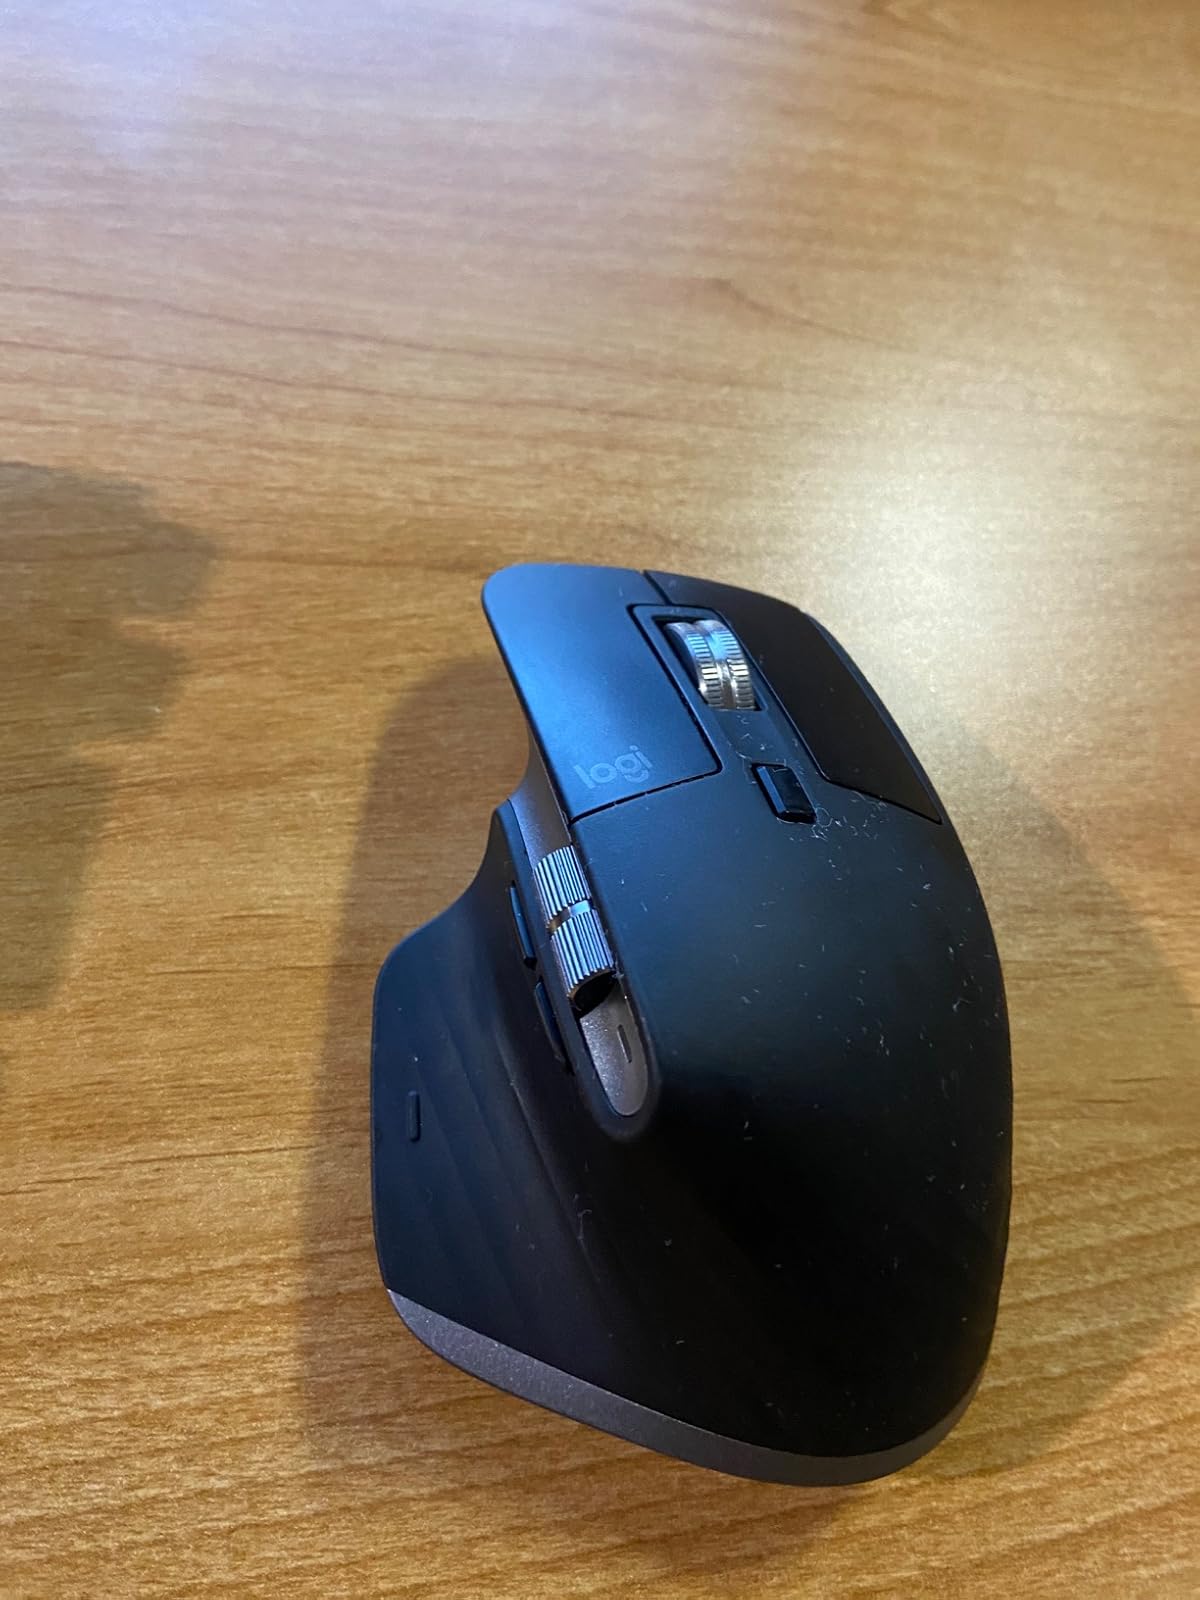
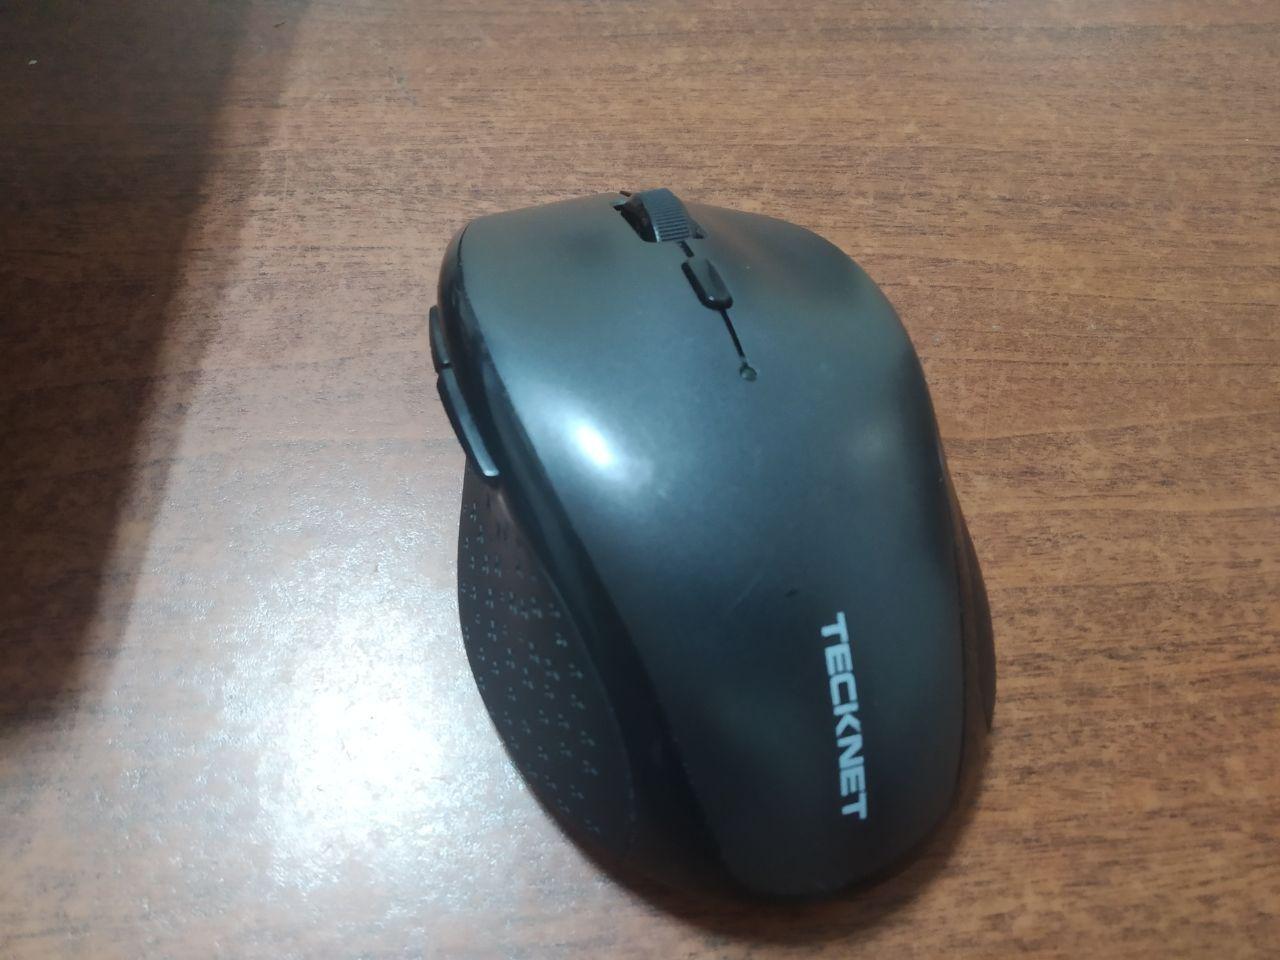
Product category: mouse
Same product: no